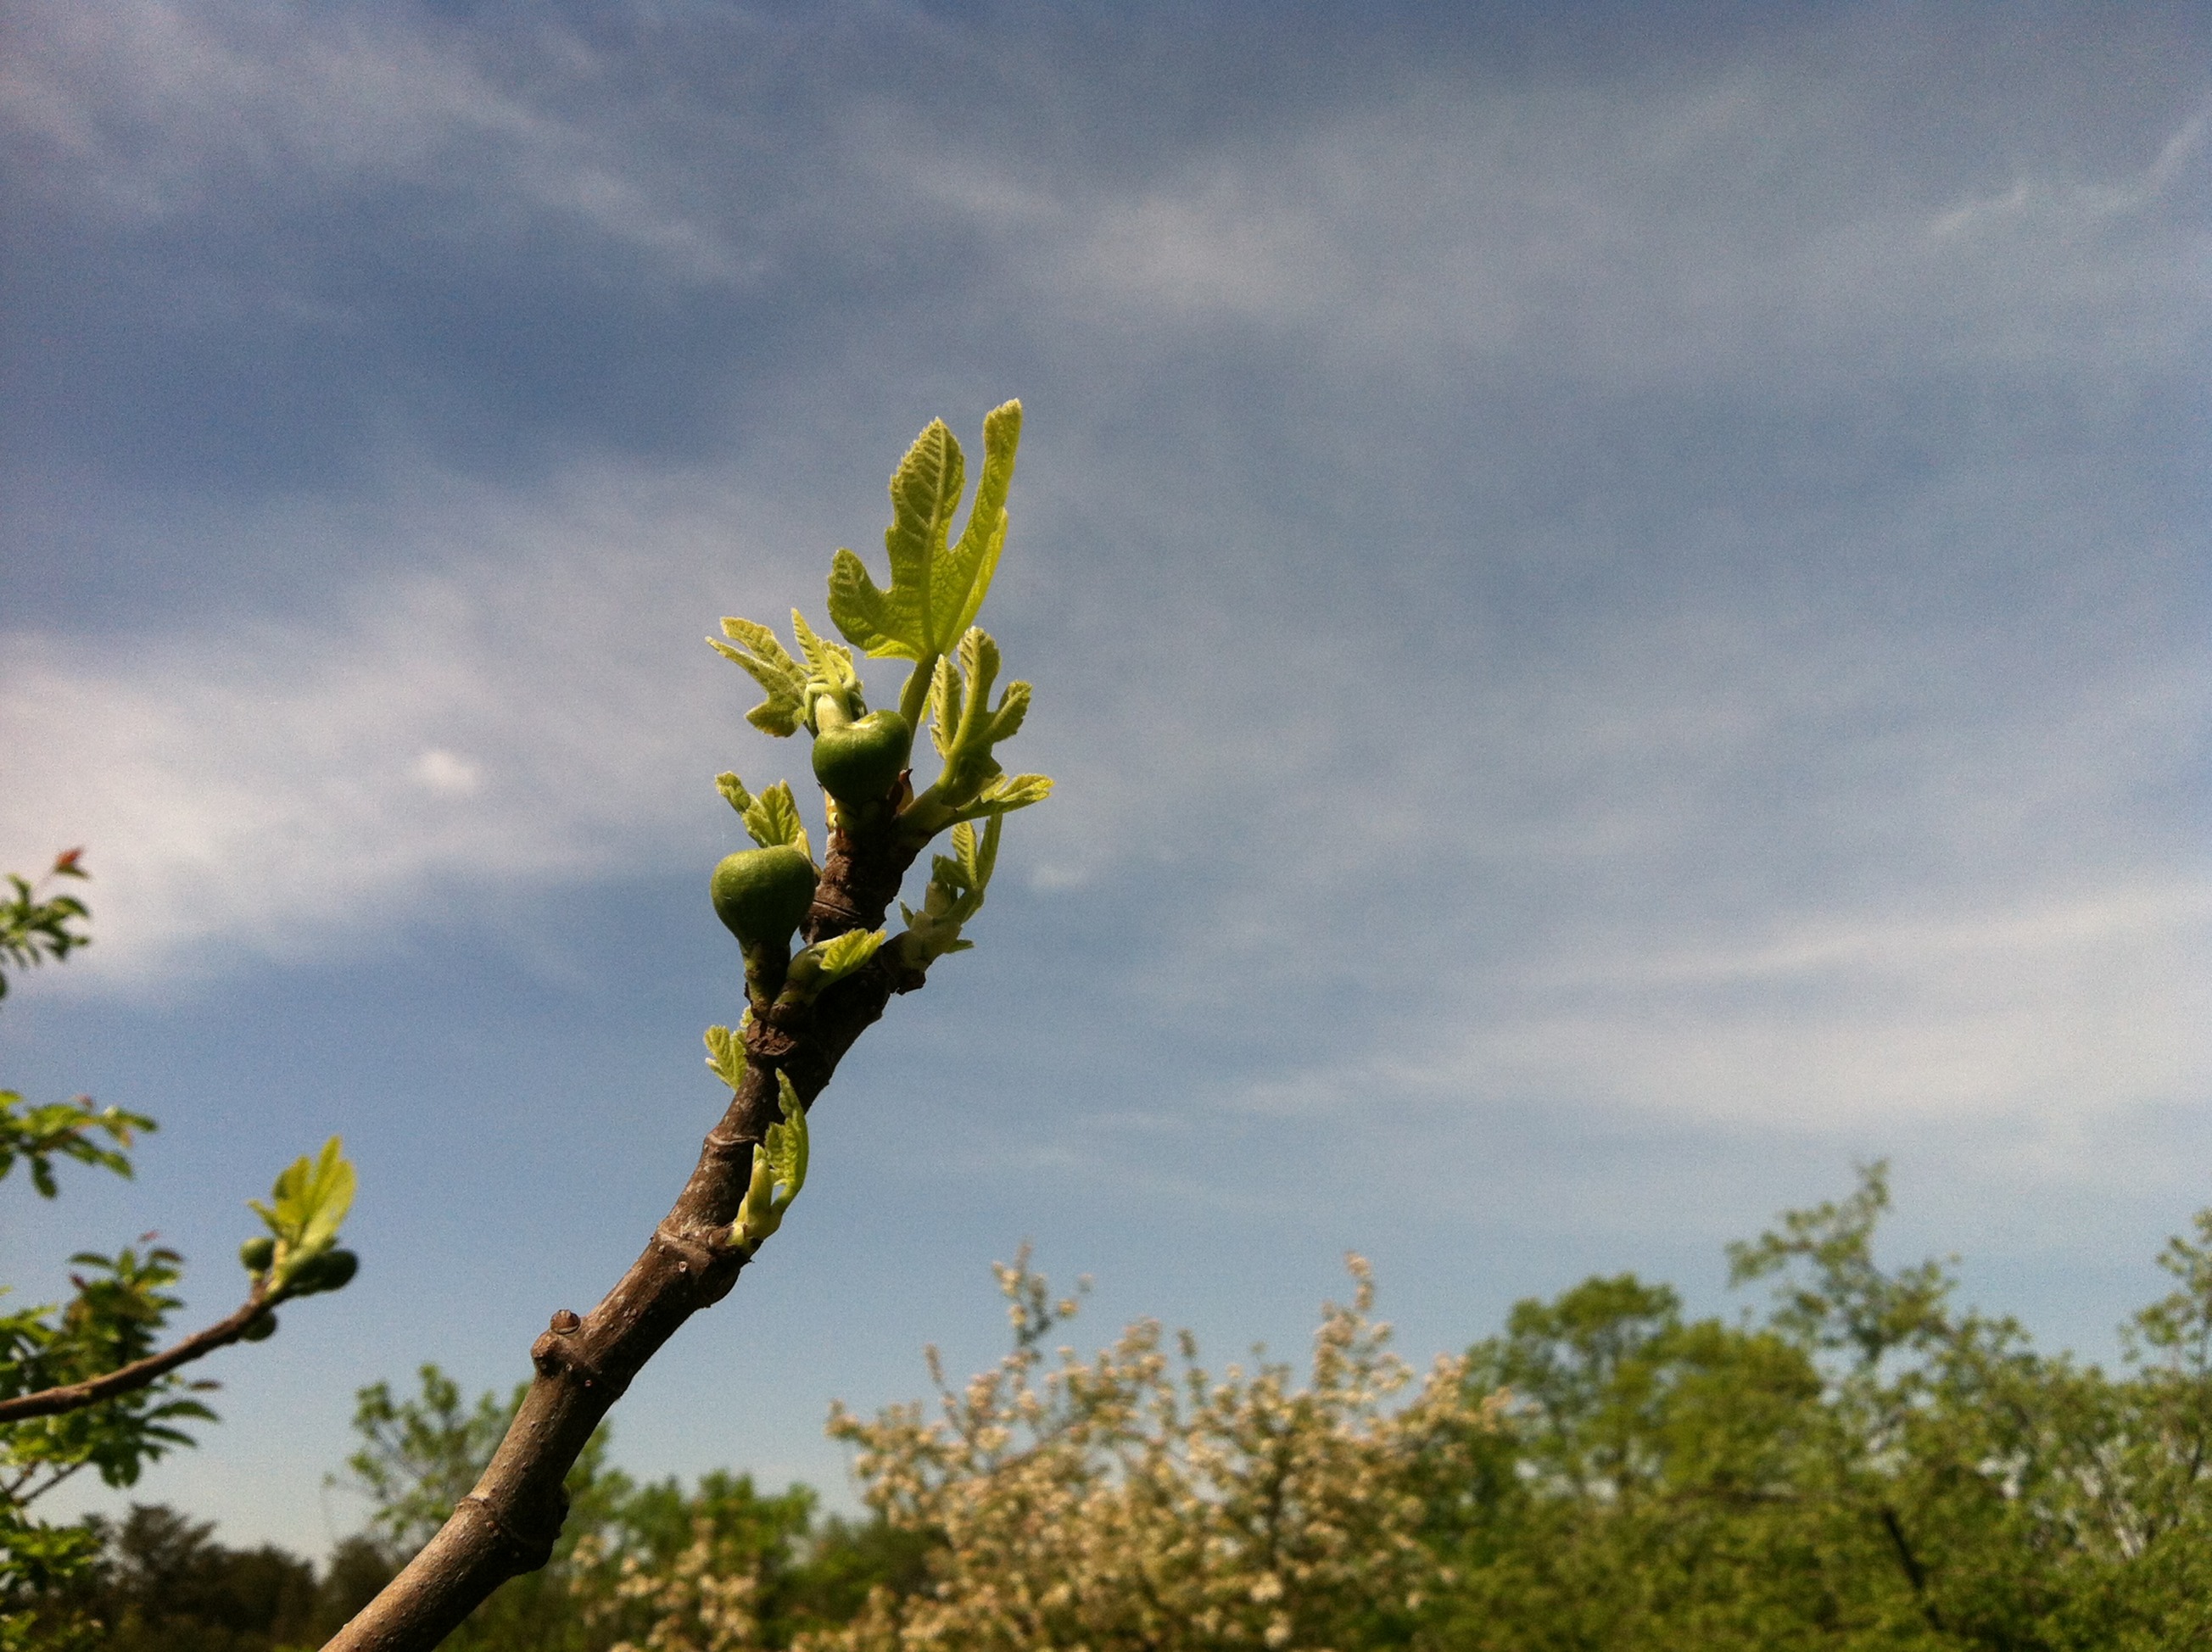
tree, nature, grass, branch, blossom, cloud, plant, sky, field, farm, meadow, fruit, stem, sunlight, leaf, flower, bloom, ripe, foliage, rural, food, green, ingredient, produce, crop, grow, botany, agriculture, garden, flora, season, savanna, wildflower, cultivation, outdoors, nutrition, bud, edible, ecosystem, organic, flavor, cultivate, fig tree, woody plant